Krista Marie Yu

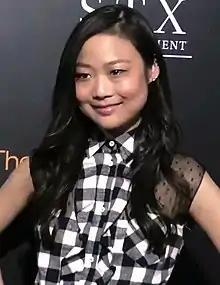
Krista Marie Yu, in 2016

Krista Marie Yu (born October 25, 1988) is an American actress best known for her roles on television. She played the main role of Molly Park on the ABC family sitcom "Dr. Ken". In August 2018, it was announced that Yu would play the recurring role of Jen on Fox's "Last Man Standing". On January 18, 2019, Fox announced that Yu had been promoted to series regular. Most recently, Krista Marie Yu has played Elaine Kim on Hulu's "Reboot".